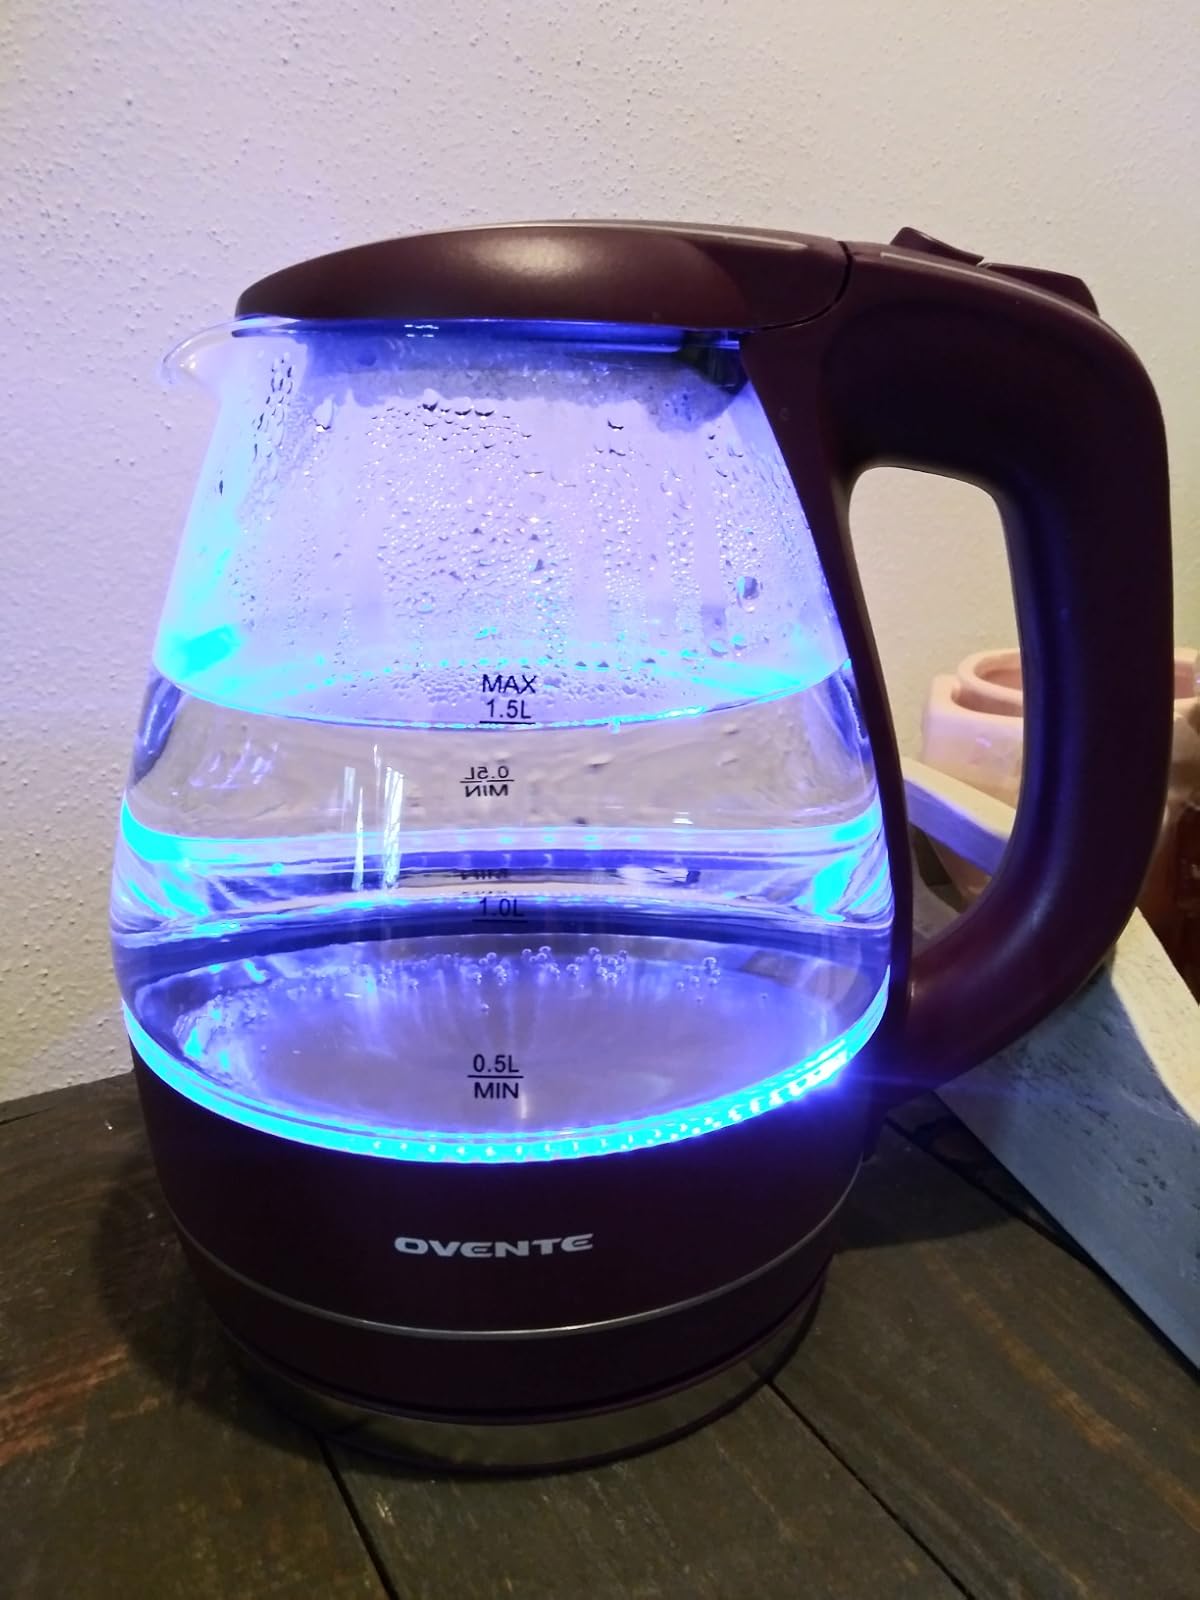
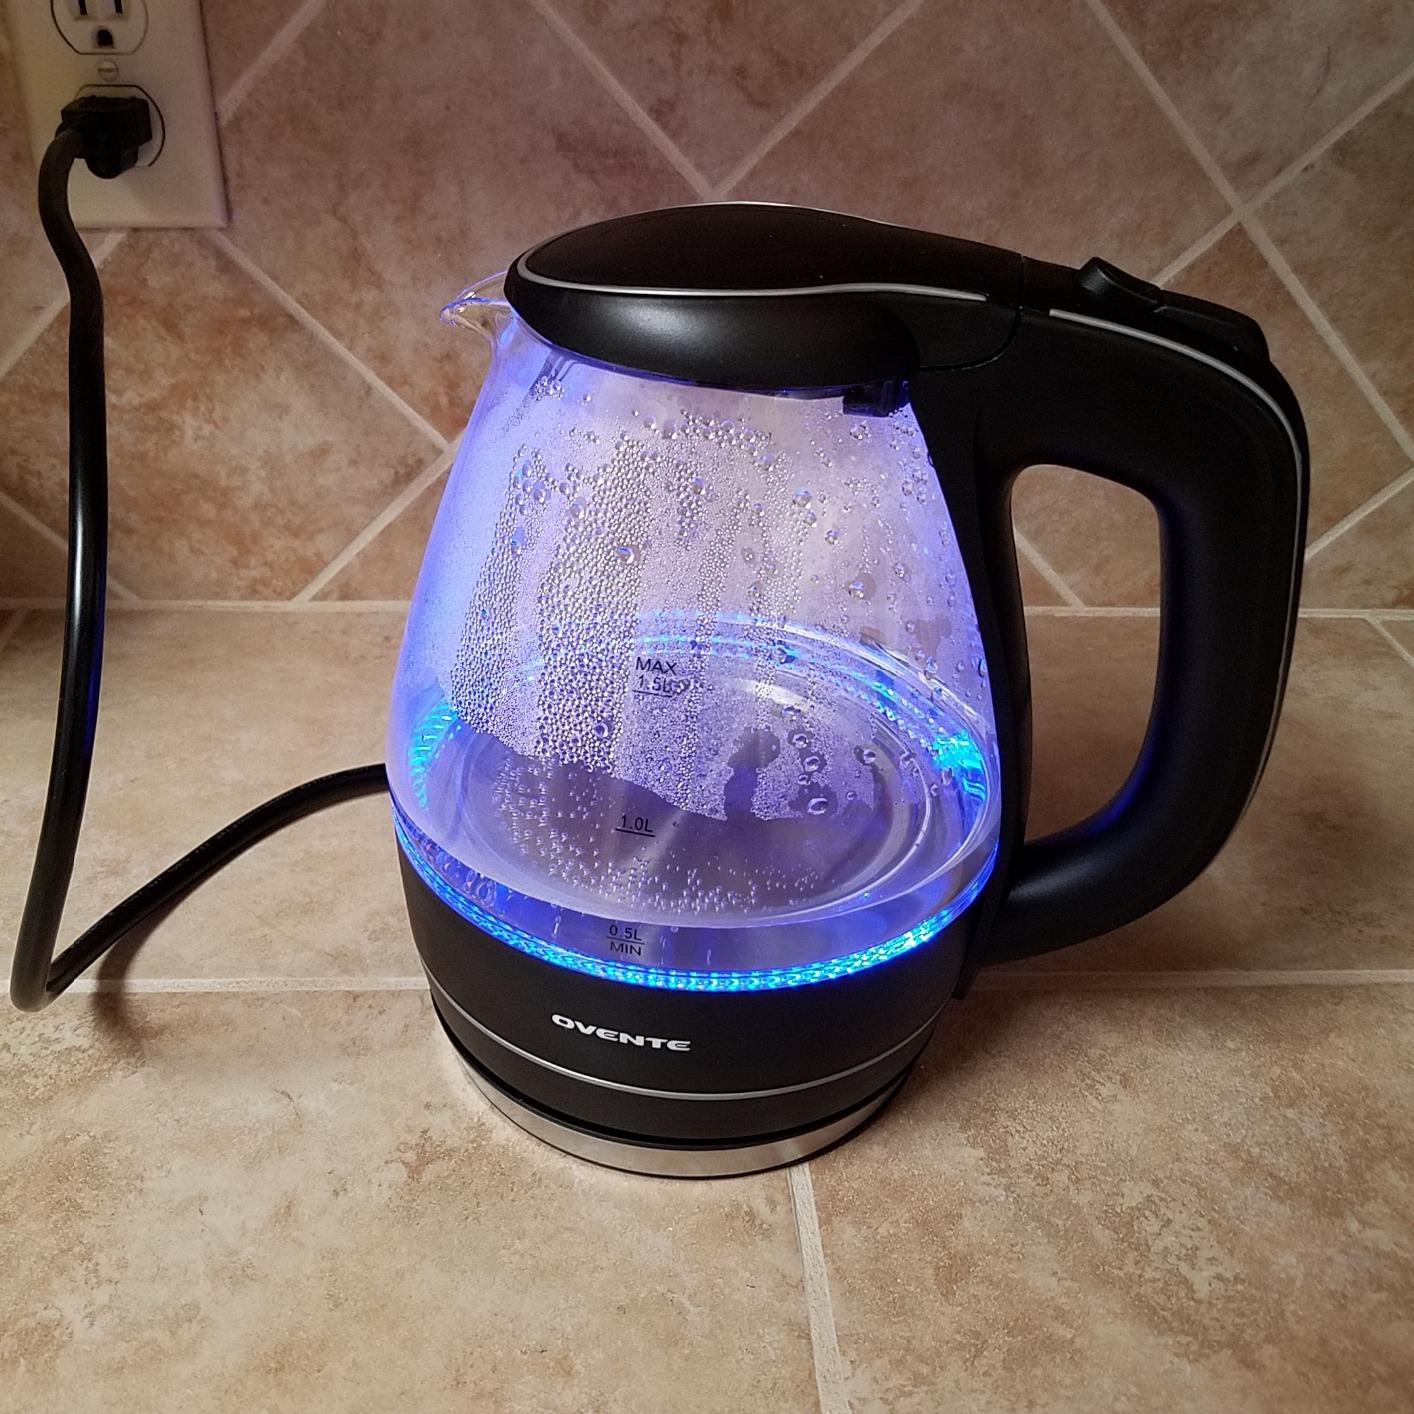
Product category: items_kettle
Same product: no